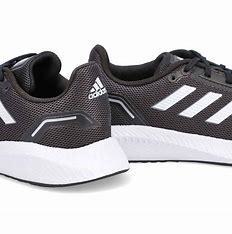
Brand: Adidas
Model: Runfalcon 2